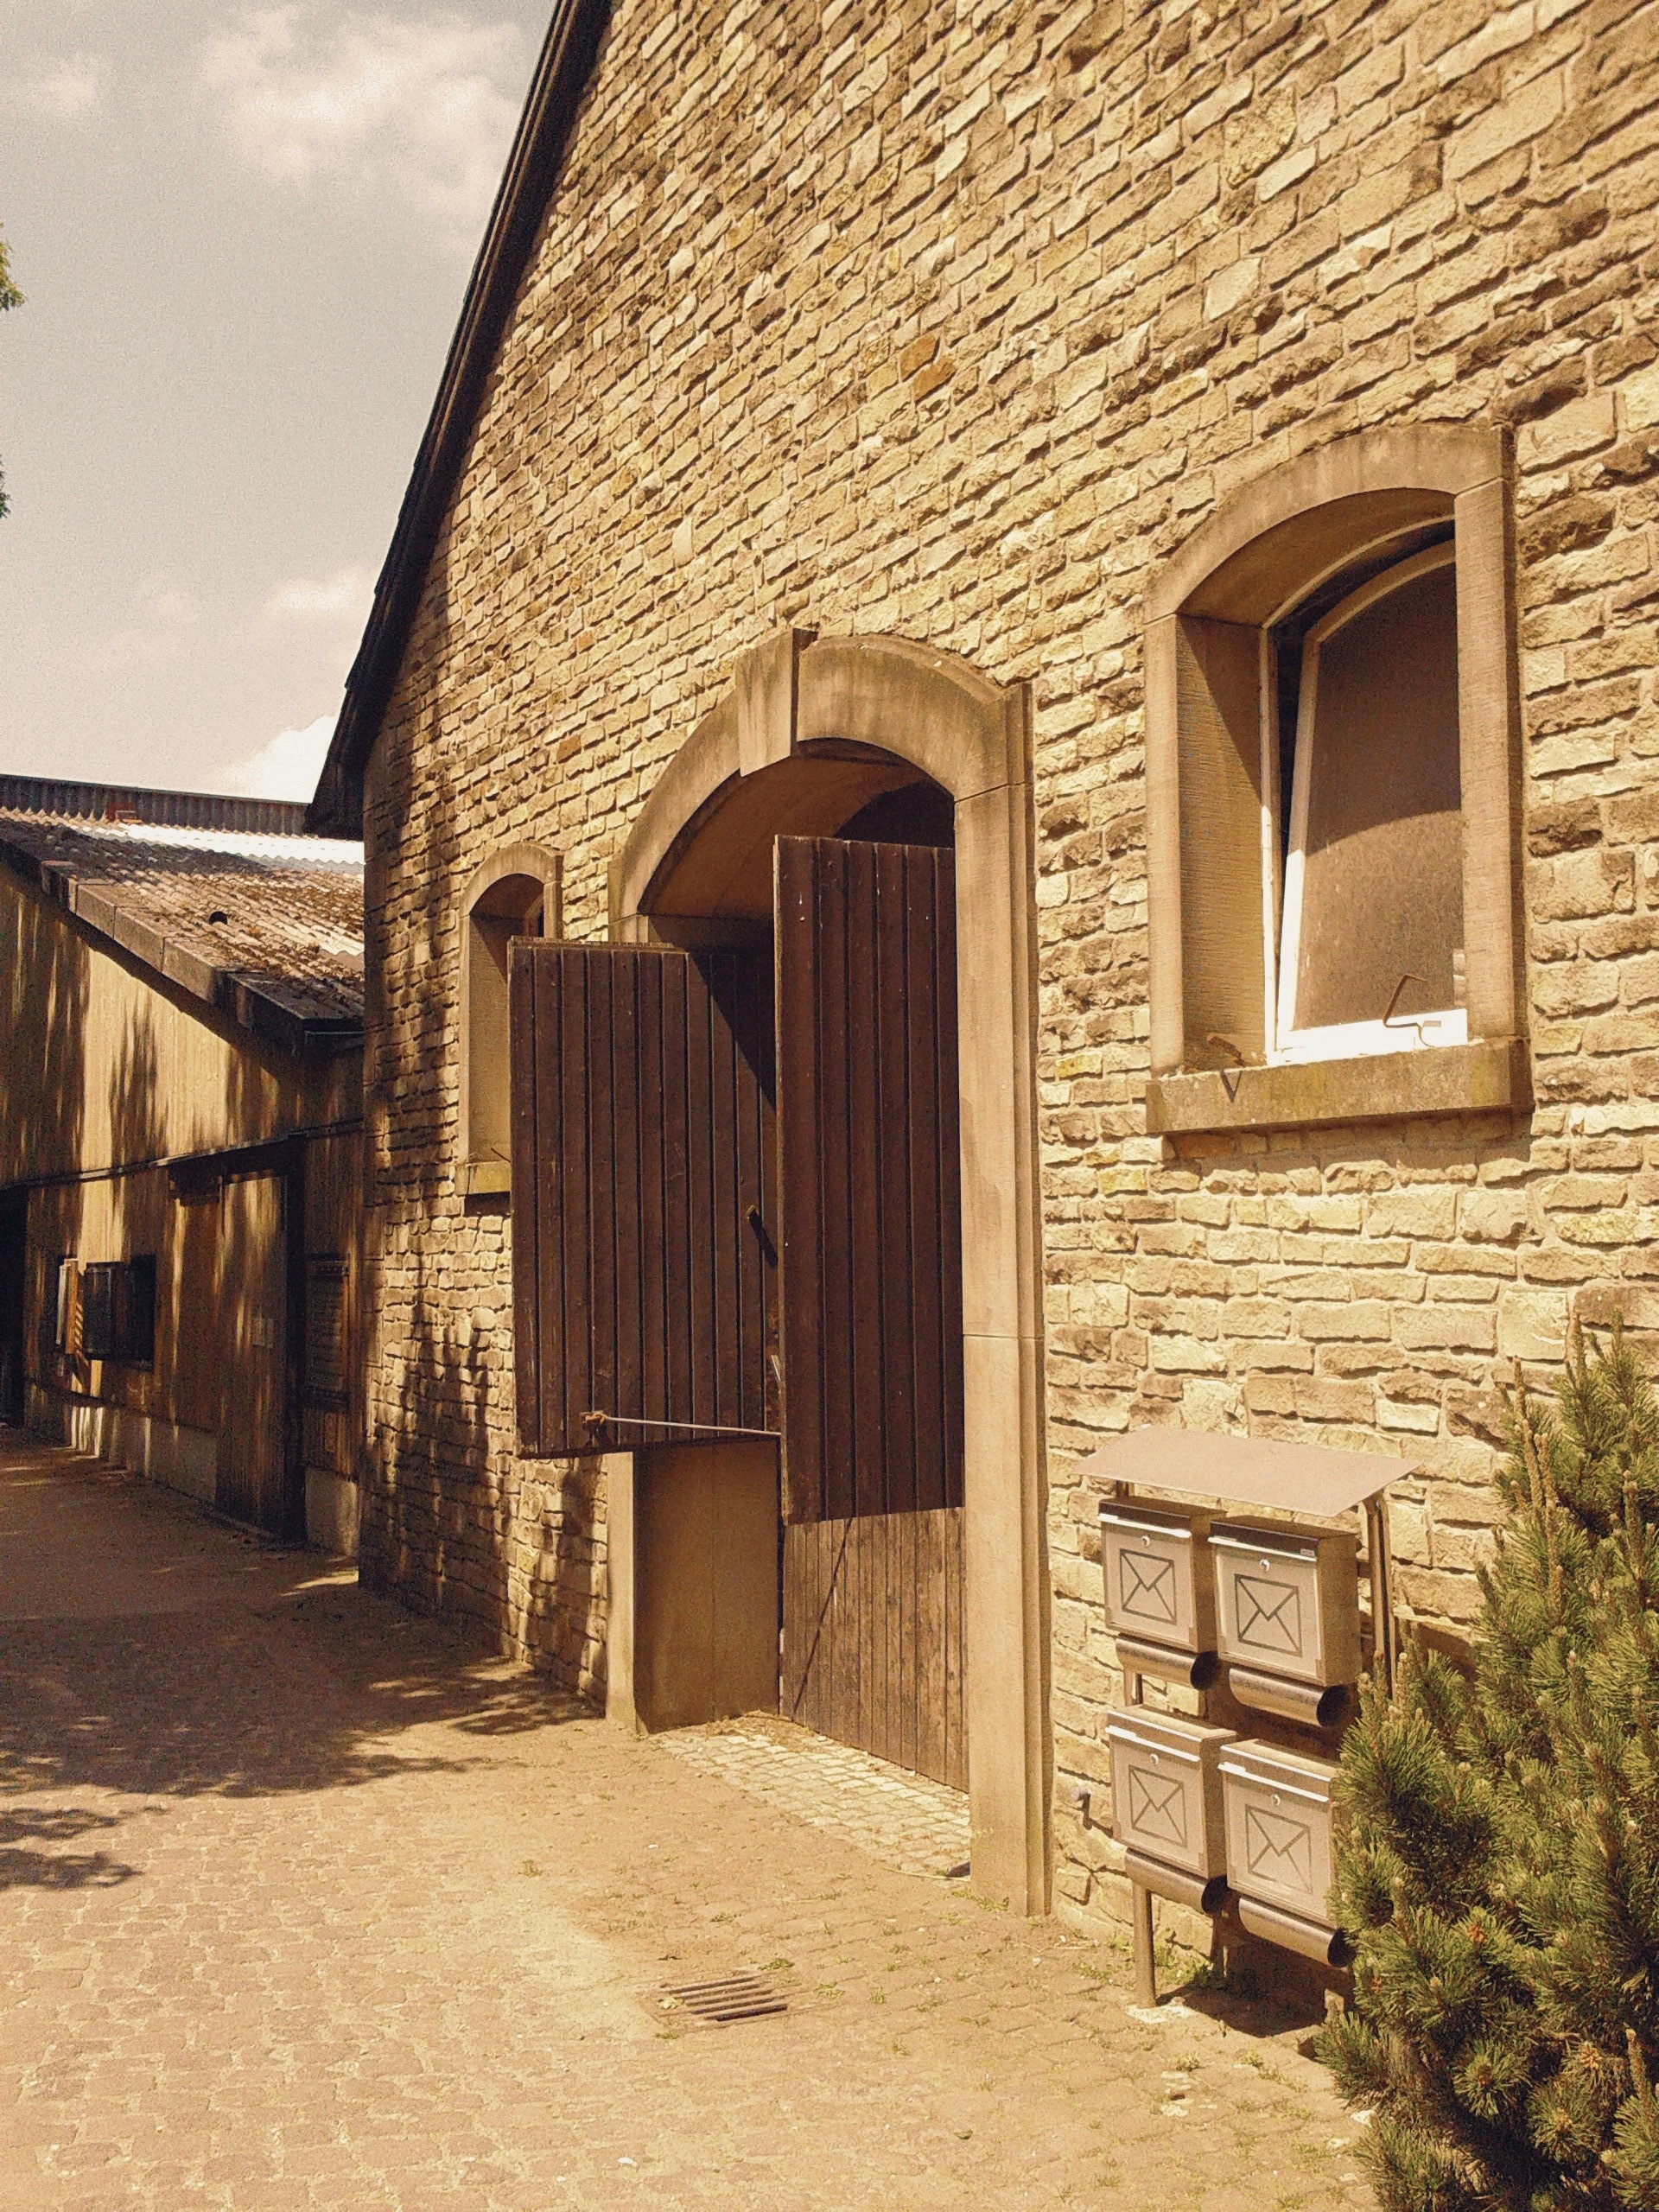
architecture, wood, house, building, home, wall, shed, village, arch, cottage, facade, property, agriculture, old house, stall, farmhouse, estate, historically, dusseldorf